Midnight Cowboy

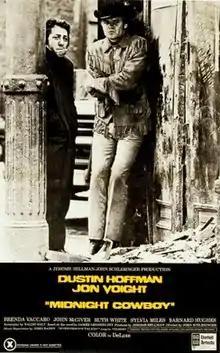
Theatrical release poster

Midnight Cowboy is a 1969 American drama film directed by John Schlesinger, adapted by Waldo Salt from the 1965 novel by James Leo Herlihy. The film stars Dustin Hoffman and Jon Voight, with supporting roles played by Sylvia Miles, John McGiver, Brenda Vaccaro, Bob Balaban, Jennifer Salt and Barnard Hughes. Set in New York City, "Midnight Cowboy" depicts the unlikely friendship between two hustlers: naïve prostitute Joe Buck (Voight) and ailing con man Rico Rizzo (Hoffman), referred to as "Ratso".